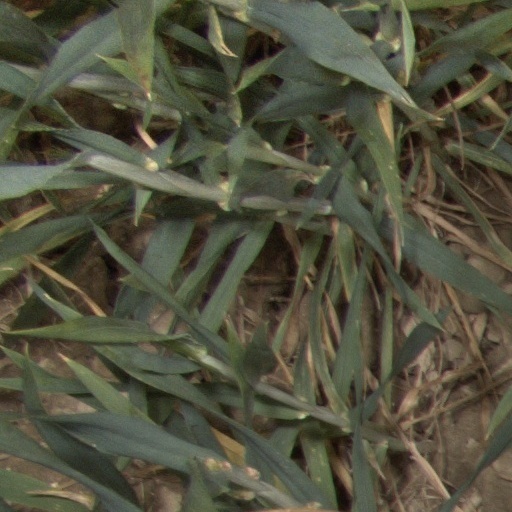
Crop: wheat